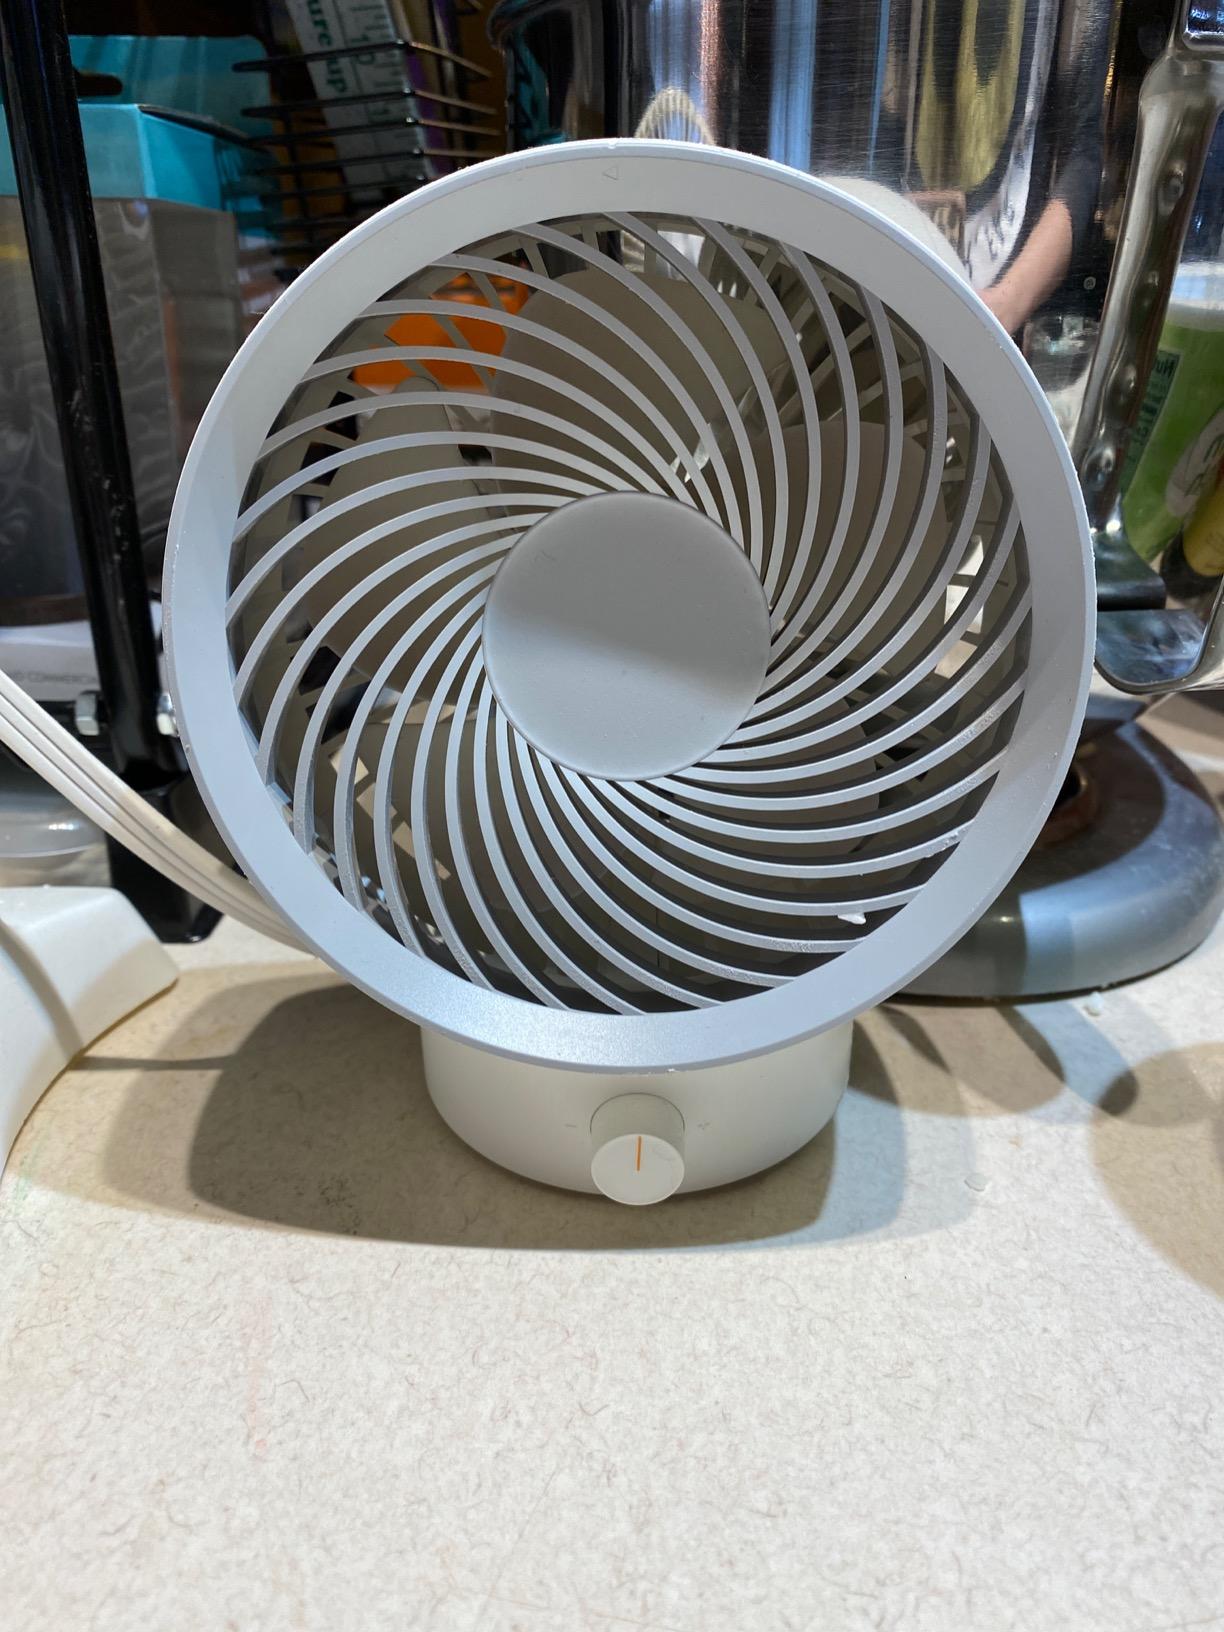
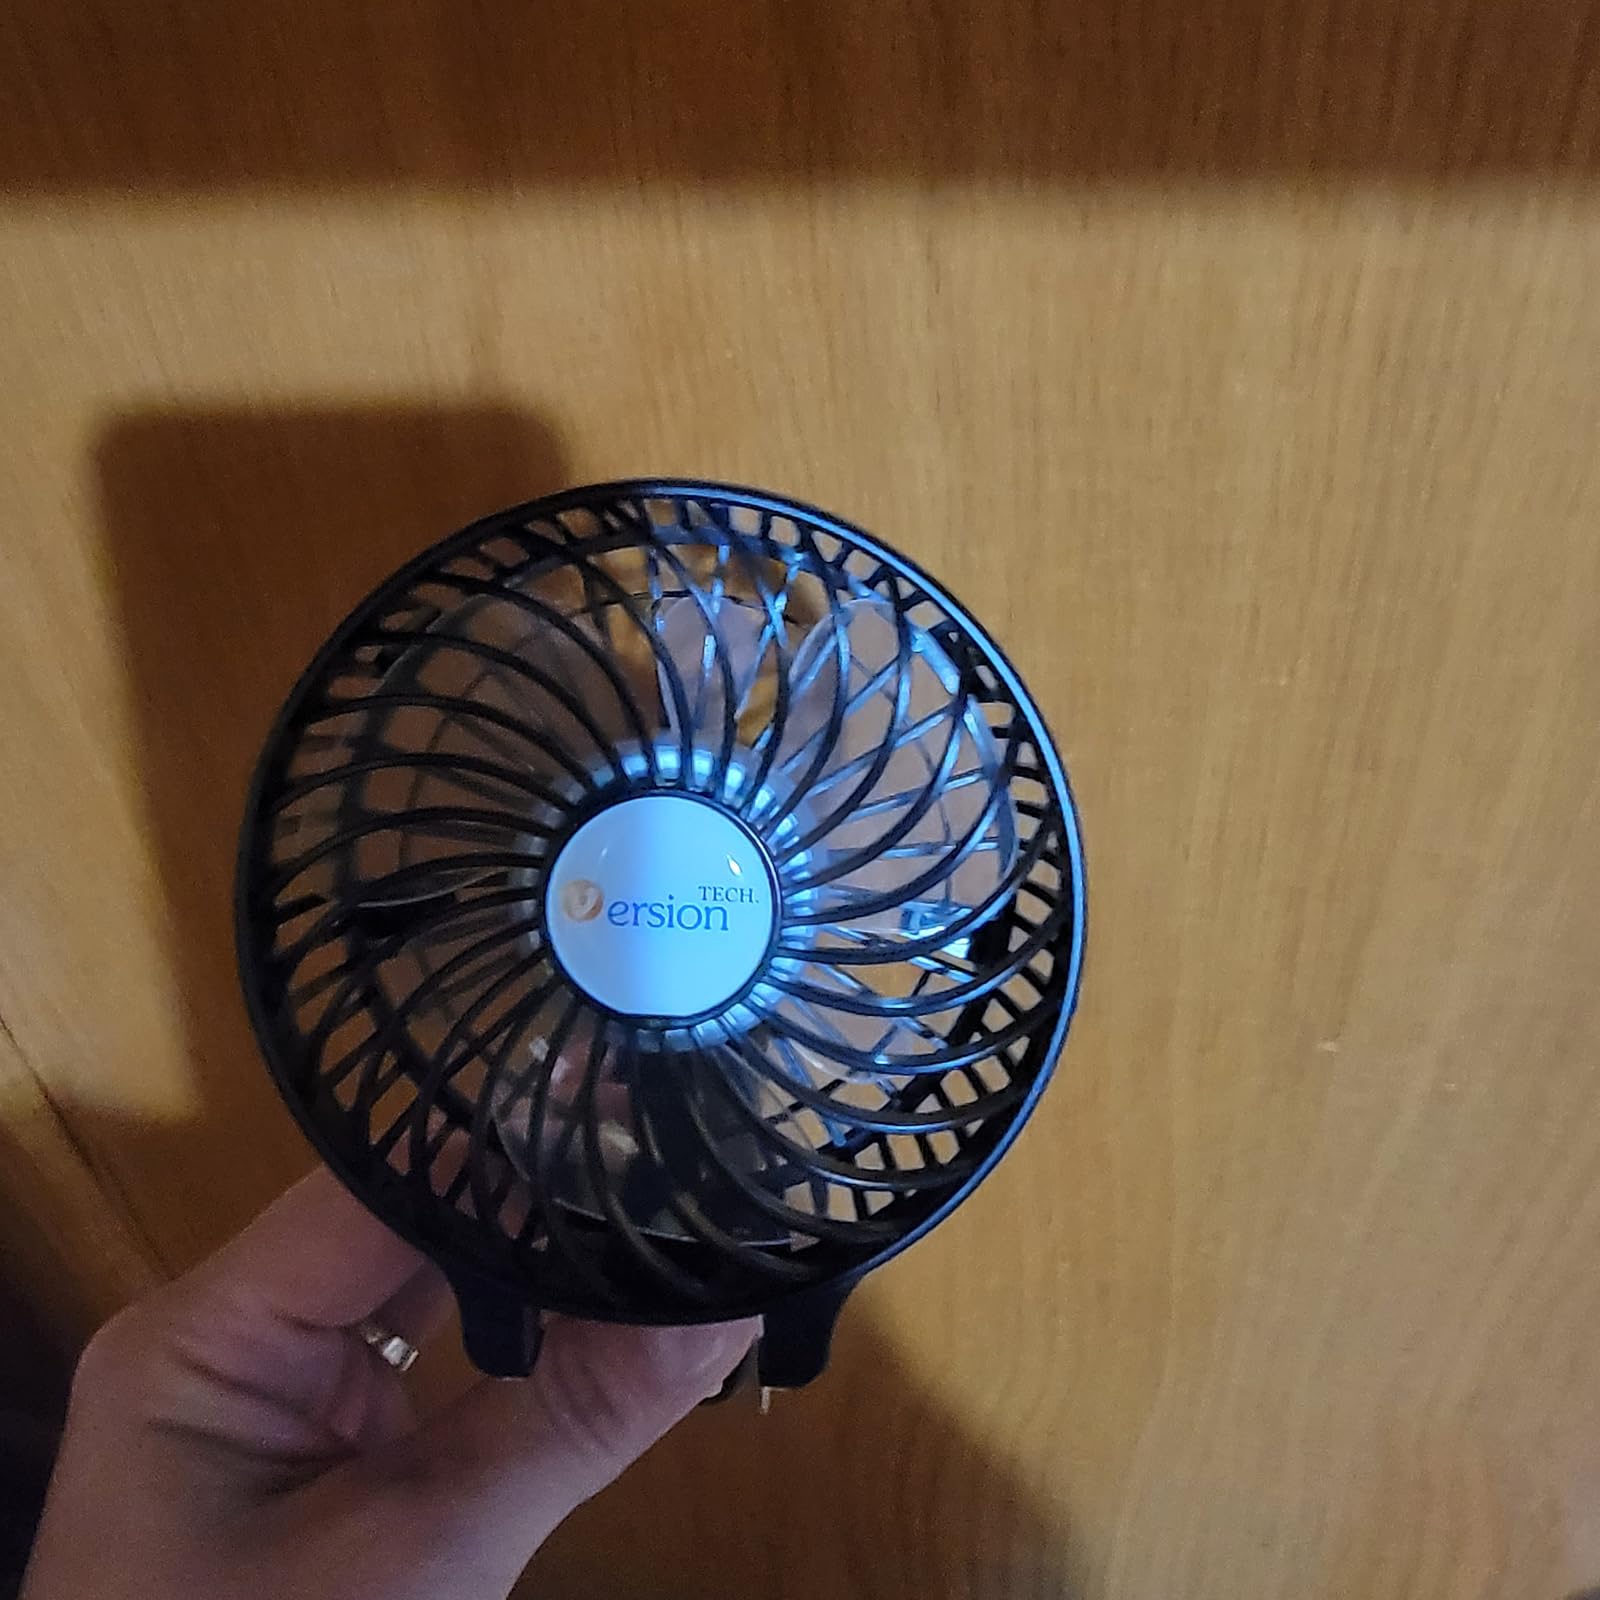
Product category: fan
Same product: no